Clover Pass, Alaska

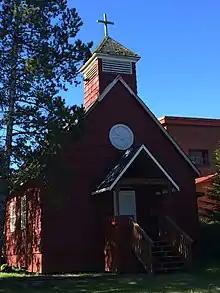
Clover Pass Christian School next to Clover Pass Church

Clover Pass is an unincorporated community in Ketchikan Gateway Borough, Alaska. Workers organized and built the Clover Pass School in 1947 and it was used as a community center in the 1960s. "Wards Cove" was a shipwreck in the area after an engine fire sank it in 1929. The area, on Clover Passage, includes a marina and is popular for sportfishing as well as kayaking and sailing. It is home to Clover Pass Resort including campsites.